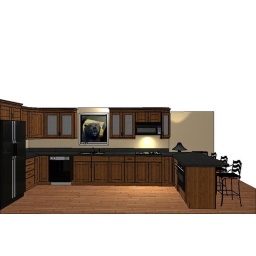
one of the floor plans for the new kitchen complete with birdfeeder smashing bear growling in the kitchen window